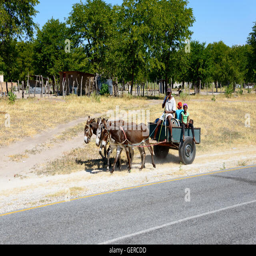
donkey cart , in the north